Holden

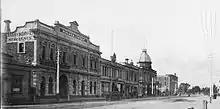
Holden & Frost premises on Grenfell Street

In 1852, James Alexander Holden emigrated to South Australia from Walsall, Staffordshire, U.K, and, in 1856, established J. A. Holden & Co., a saddlery business in Adelaide. In 1879, J. A. Holden's eldest son Henry James Holden, became a partner and effectively managed the company. In 1885, German-born H. A. Frost joined the business as a junior partner and J. A. Holden & Co became Holden & Frost Ltd. Edward Holden, James' grandson, joined the firm in 1905 with an interest in automobiles. From there, the firm evolved through various partnerships, and in 1908, Holden & Frost moved into the business of minor repairs to car upholstery. The company began to re-body older chassis using motor bodies produced by F. T. Hack and Co from 1914. Holden & Frost mounted the body, and painted and trimmed it. The company began to produce complete motorcycle sidecar bodies after 1913. After 1917, wartime trade restrictions led the company to start full-scale production of vehicle body shells. H. J. Holden founded a new company in late 1917, and registered Holden's Motor Body Builders Ltd (HMBB) on 25 February 1919, specialising in car bodies and using the former F. T. Hack & Co facility at 400 King William Street in Adelaide before erecting a large four-storey factory on the site.